Mia Martini

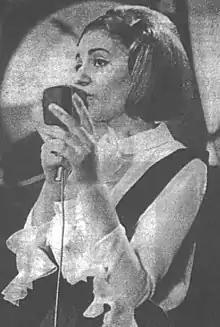
Mimì Bertè at Bellaria Festival (1964)

The only one willing to put her to the test was the author and music producer Carlo Alberto Rossi, who decided to launch her as a yé-yé girl, following the musical fashion of the moment. With the song "Ombrello blu", she participated at the Pesaro Festival.